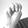
ASL letter: M